Esther Charlotte Brandes

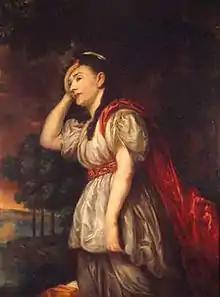
Brandes as Ariadne, by Anton Graff

Esther Charlotte Brandes, (1746 – 13 May 1786), was a German actress and opera singer.